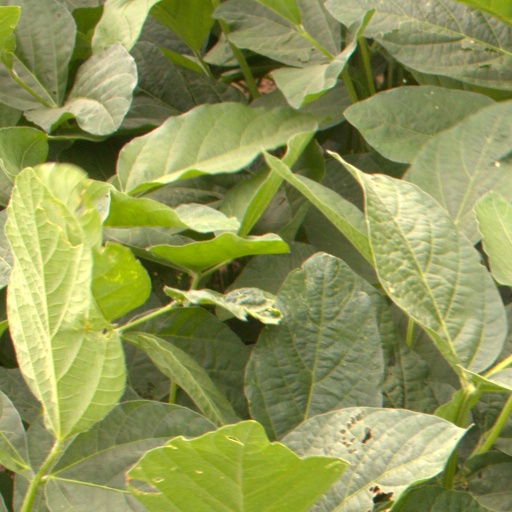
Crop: soybean